Ofer Cassif

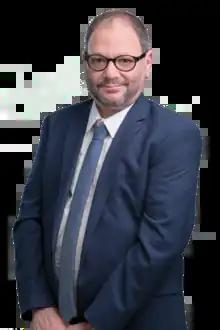
Cassif in 2021

Ofer Cassif (born 25 December 1964) is a far-left Israeli politician. He has represented Hadash in the Knesset since April 2019.